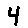
Label: 4